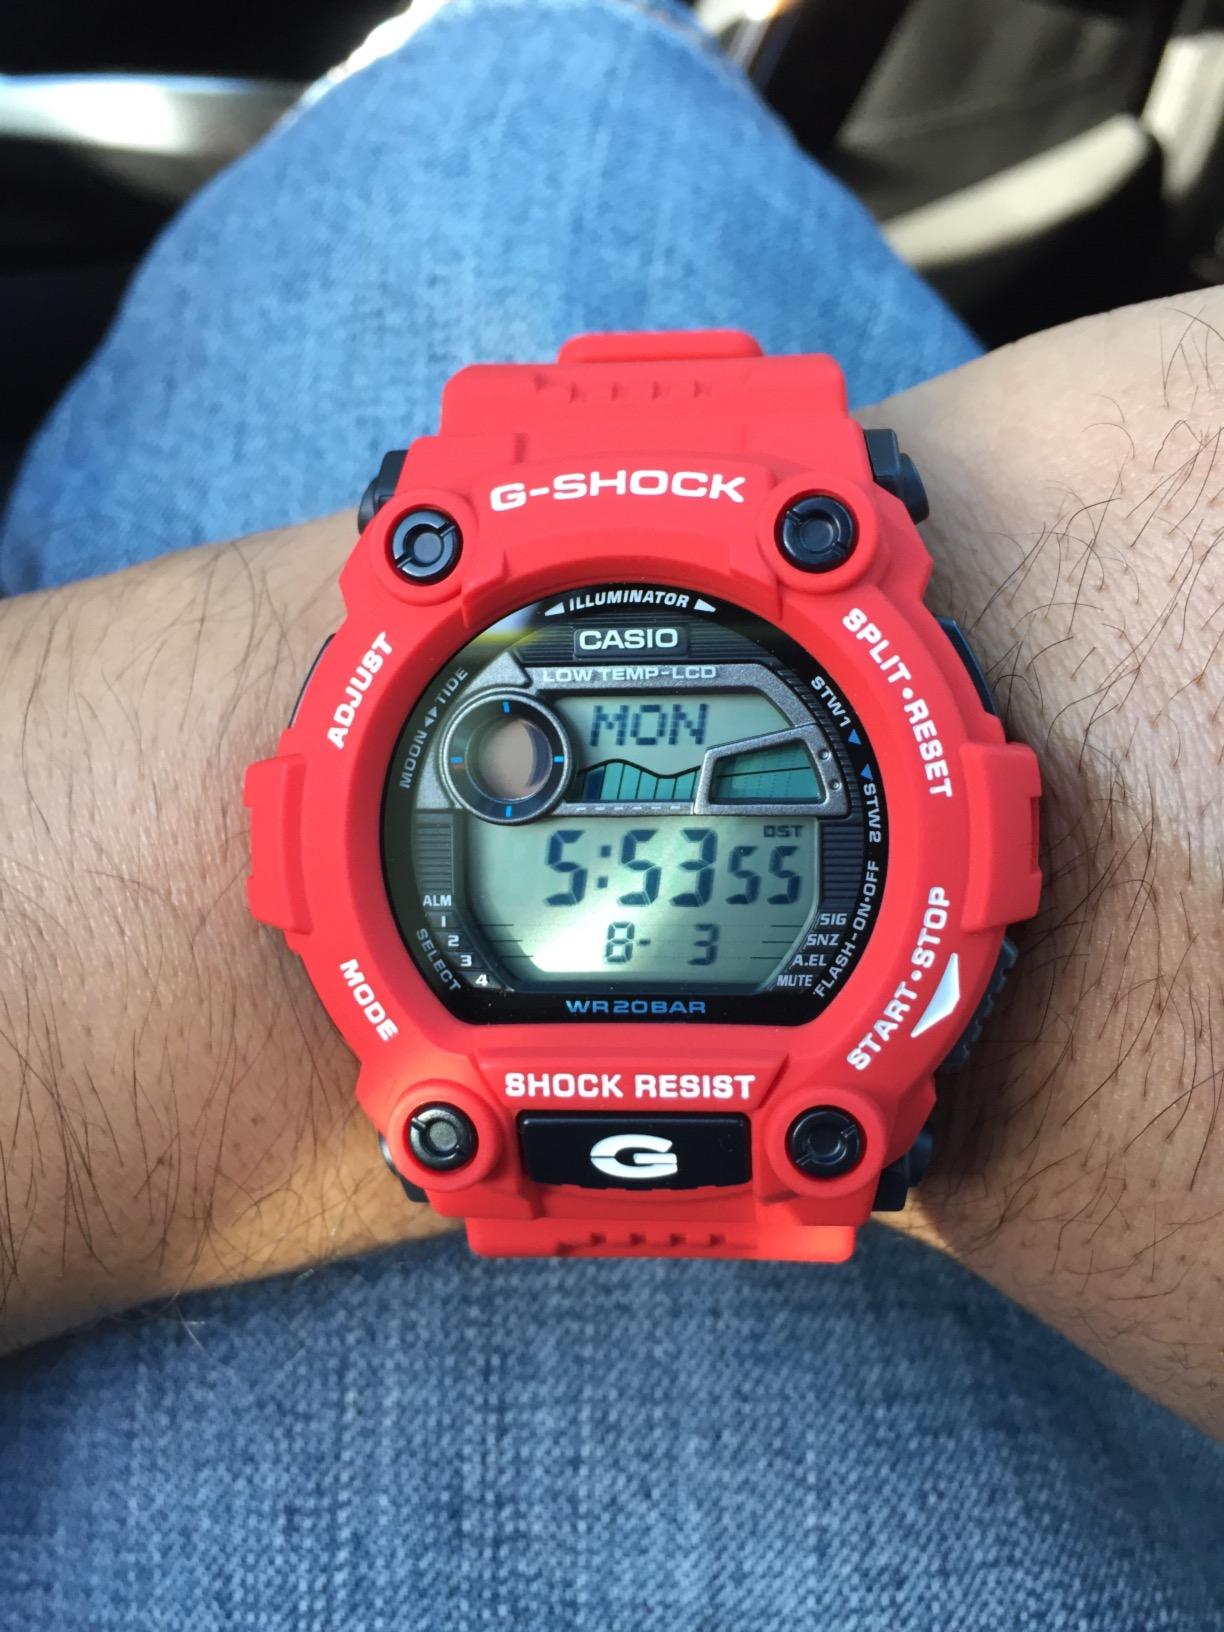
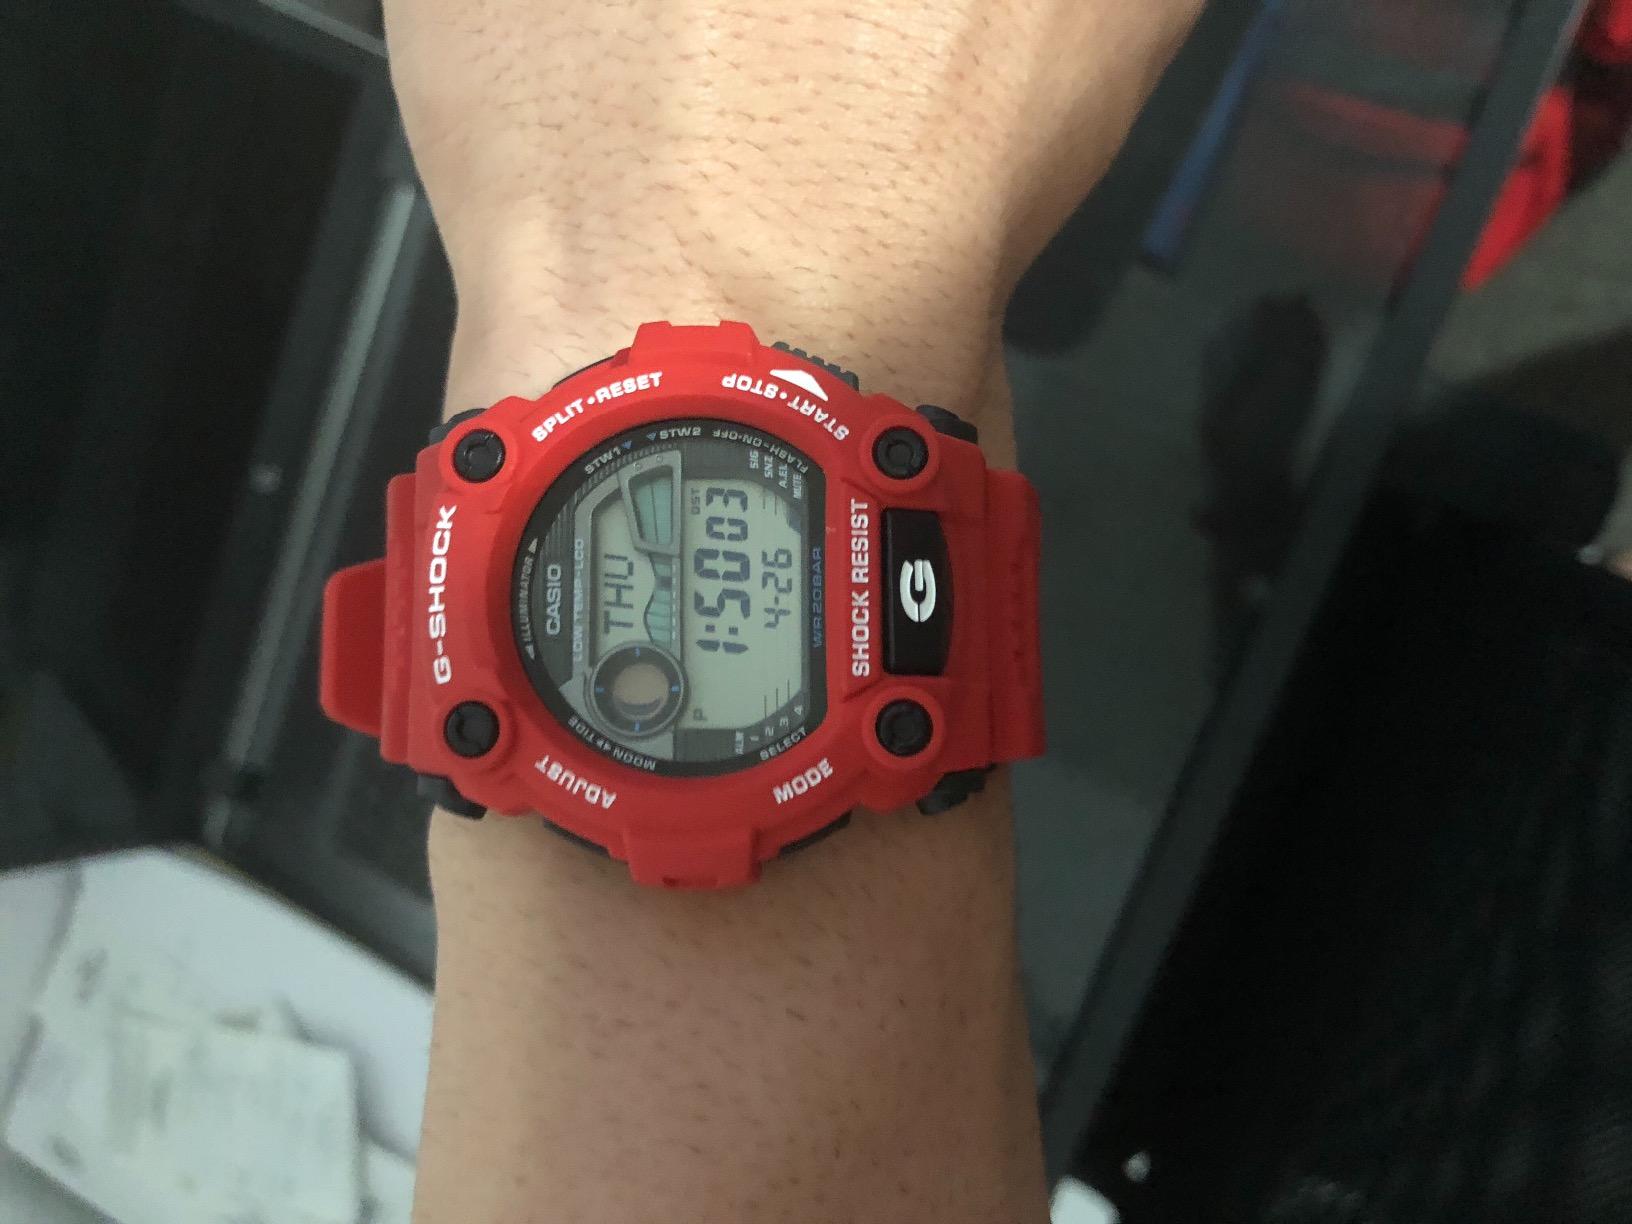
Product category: accessories_watch
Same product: yes